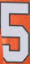
Number: 5